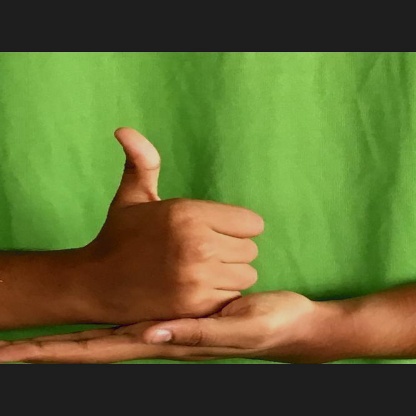
Mudra: Shivalinga